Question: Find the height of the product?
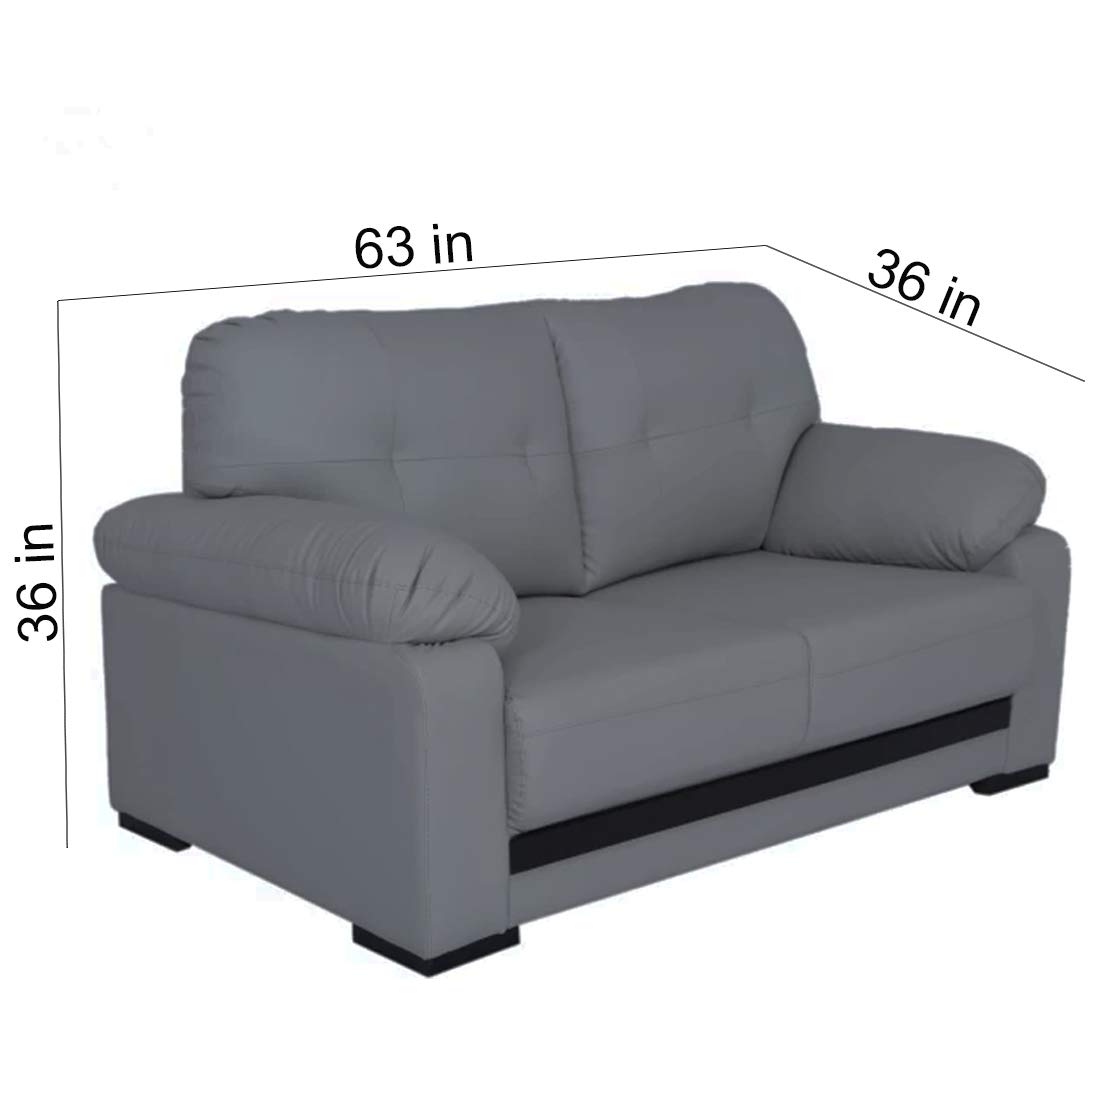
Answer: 36.0 inch